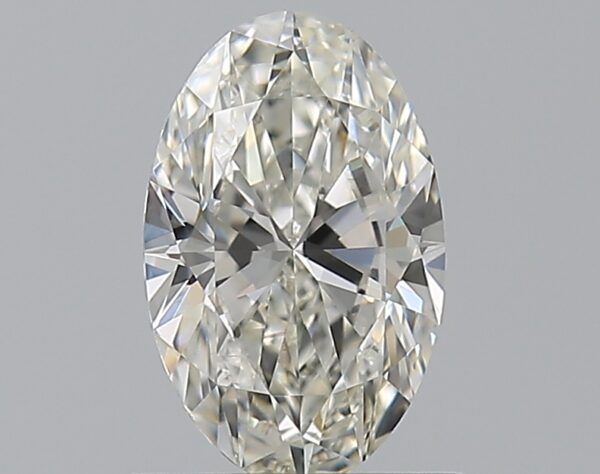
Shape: oval
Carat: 0.72
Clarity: VVS2
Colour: I
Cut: EX
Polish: VG
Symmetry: VG
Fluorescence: N
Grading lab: GIA
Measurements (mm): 7.62 x 4.84 x 2.98